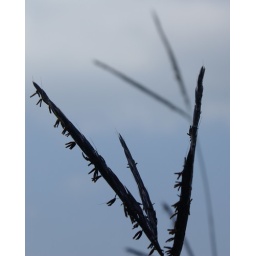
Big blue stem grass reaching for the sky. Taken in a prairie restoration near Elkhart Iowa.